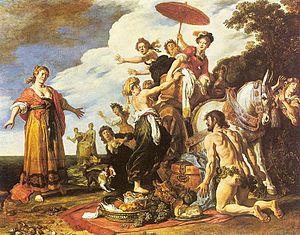
Ulysse et Nausicaa.